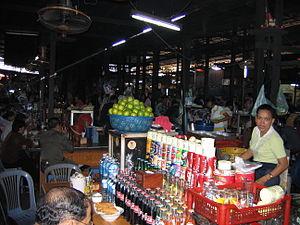
A l'intérieur du marché
Psar Tuol Tom Pong, parfois orthographié Psar Toul Tom Pong, est un marché de Phnom Penh, au Cambodge.